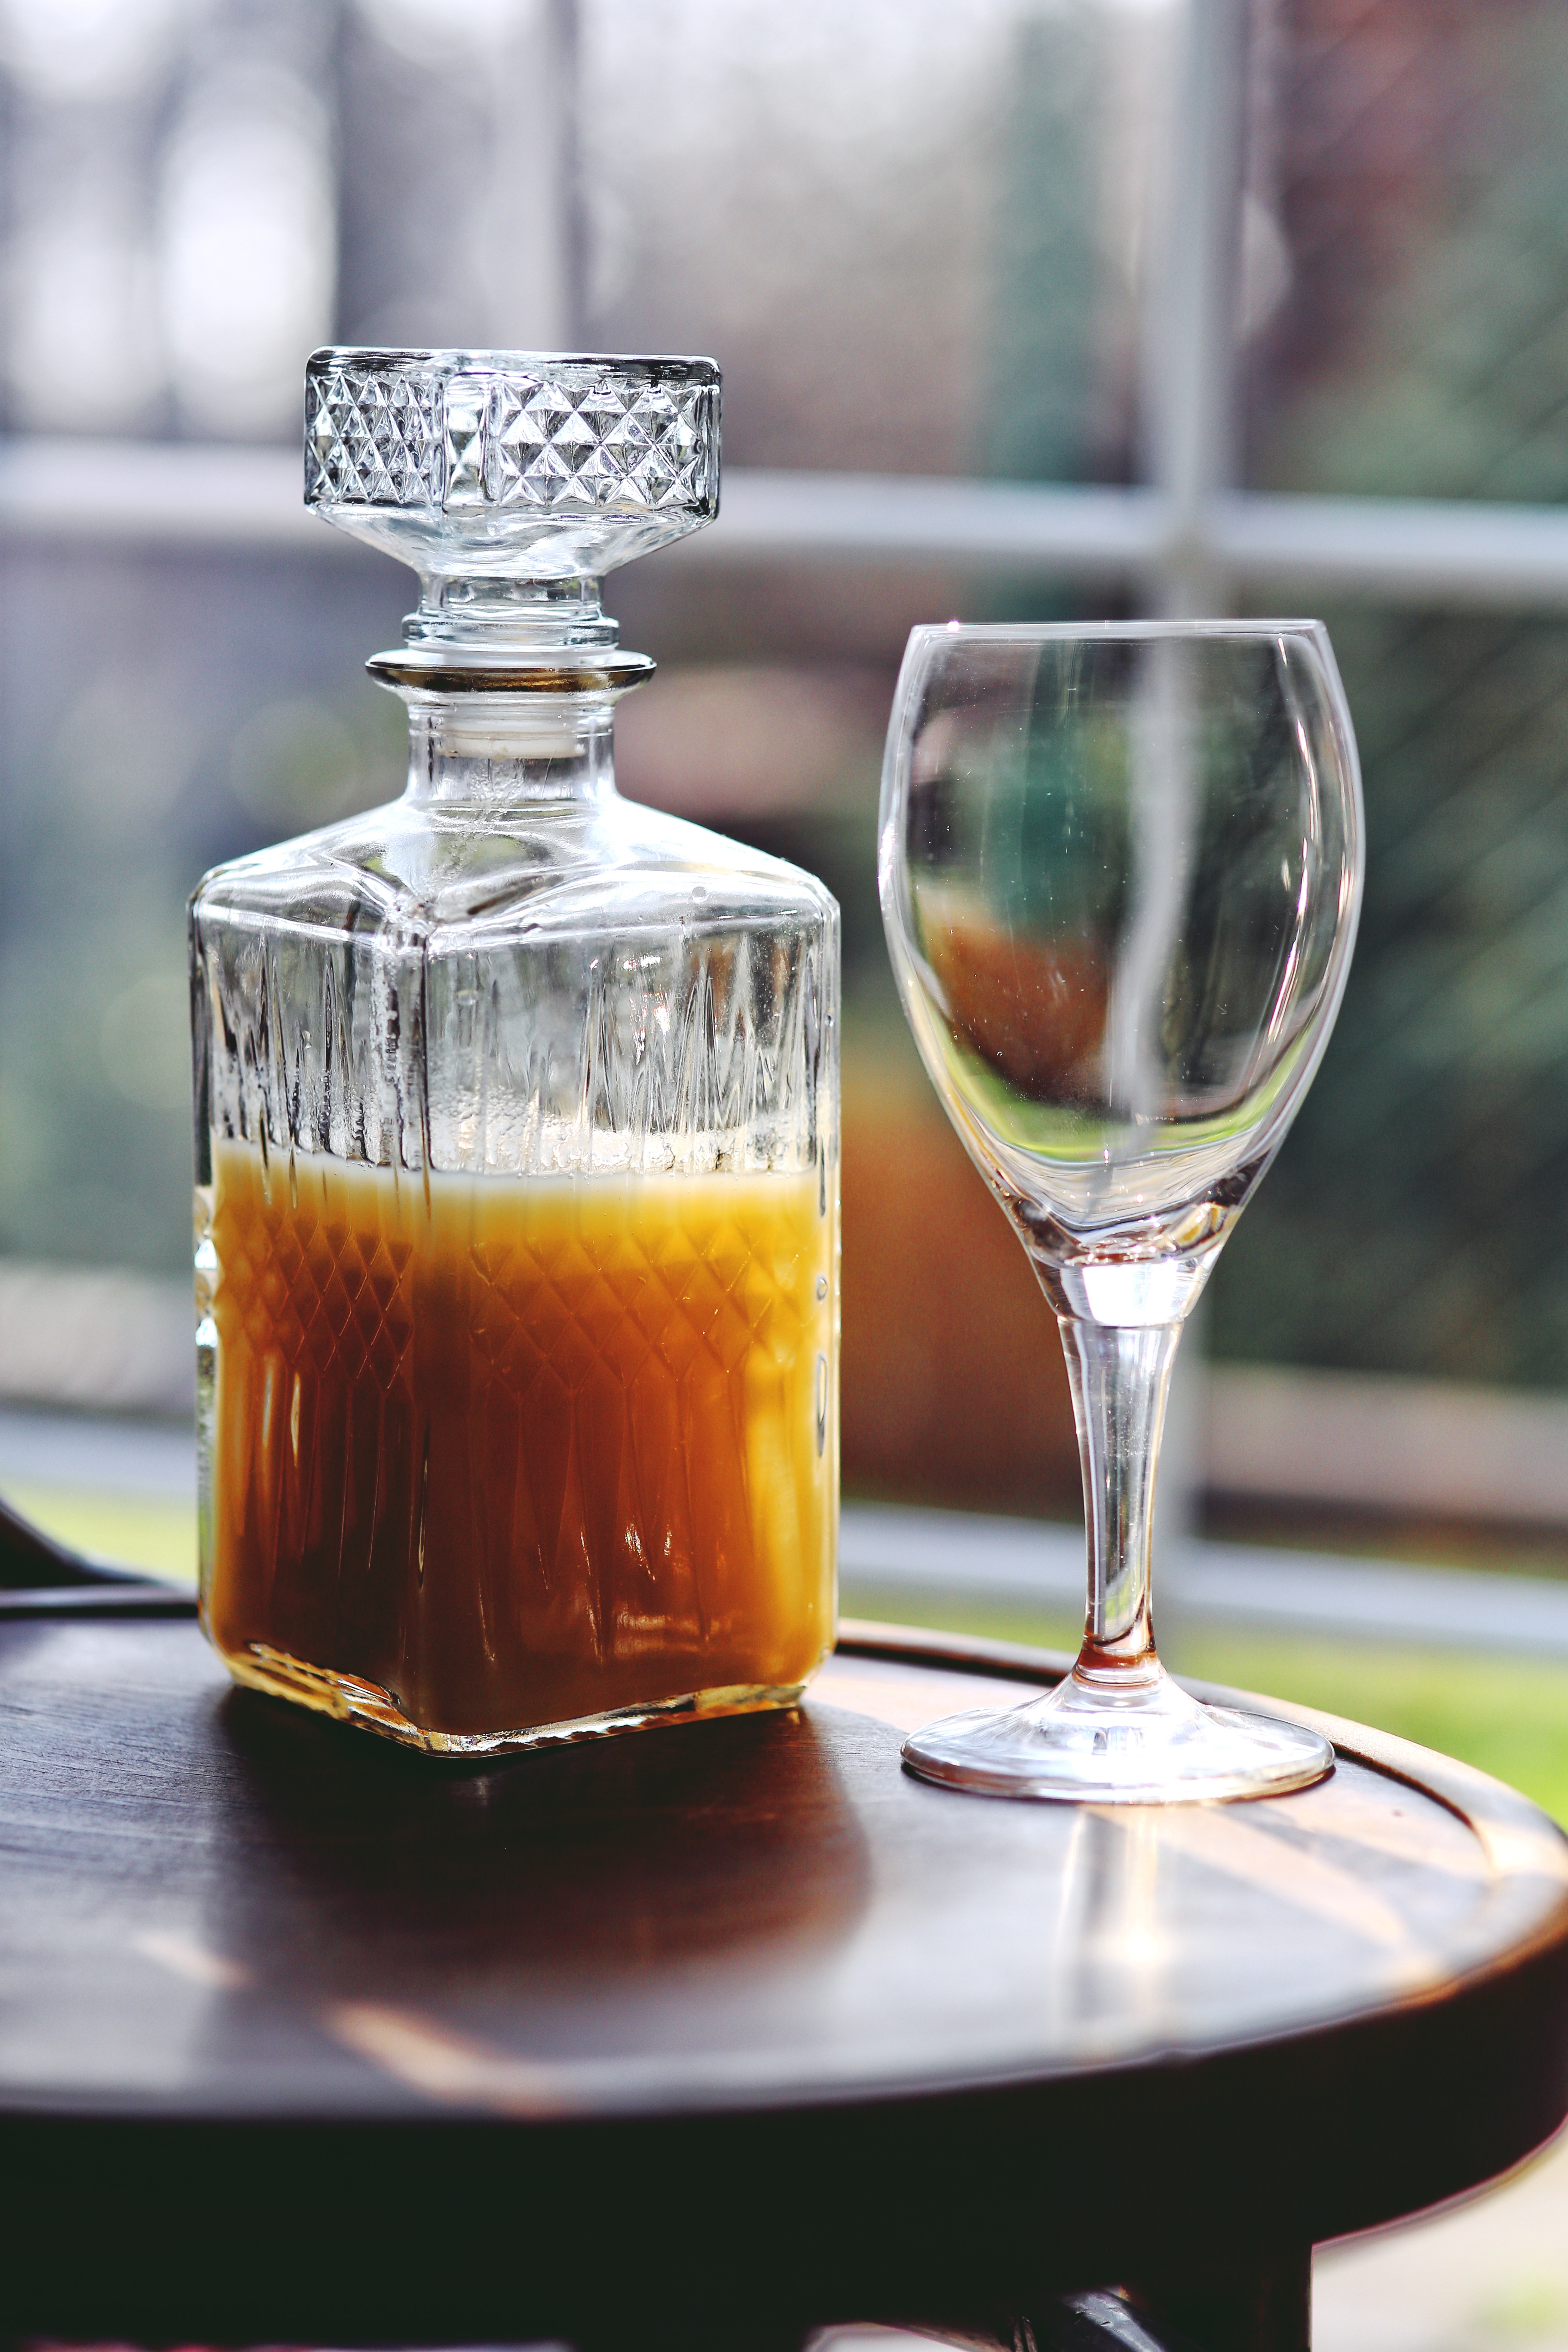
glass, orange, produce, drink, empty, banana, juice, whisky, liqueur, carafe, alcoholic beverage, distilled beverage, drinkware